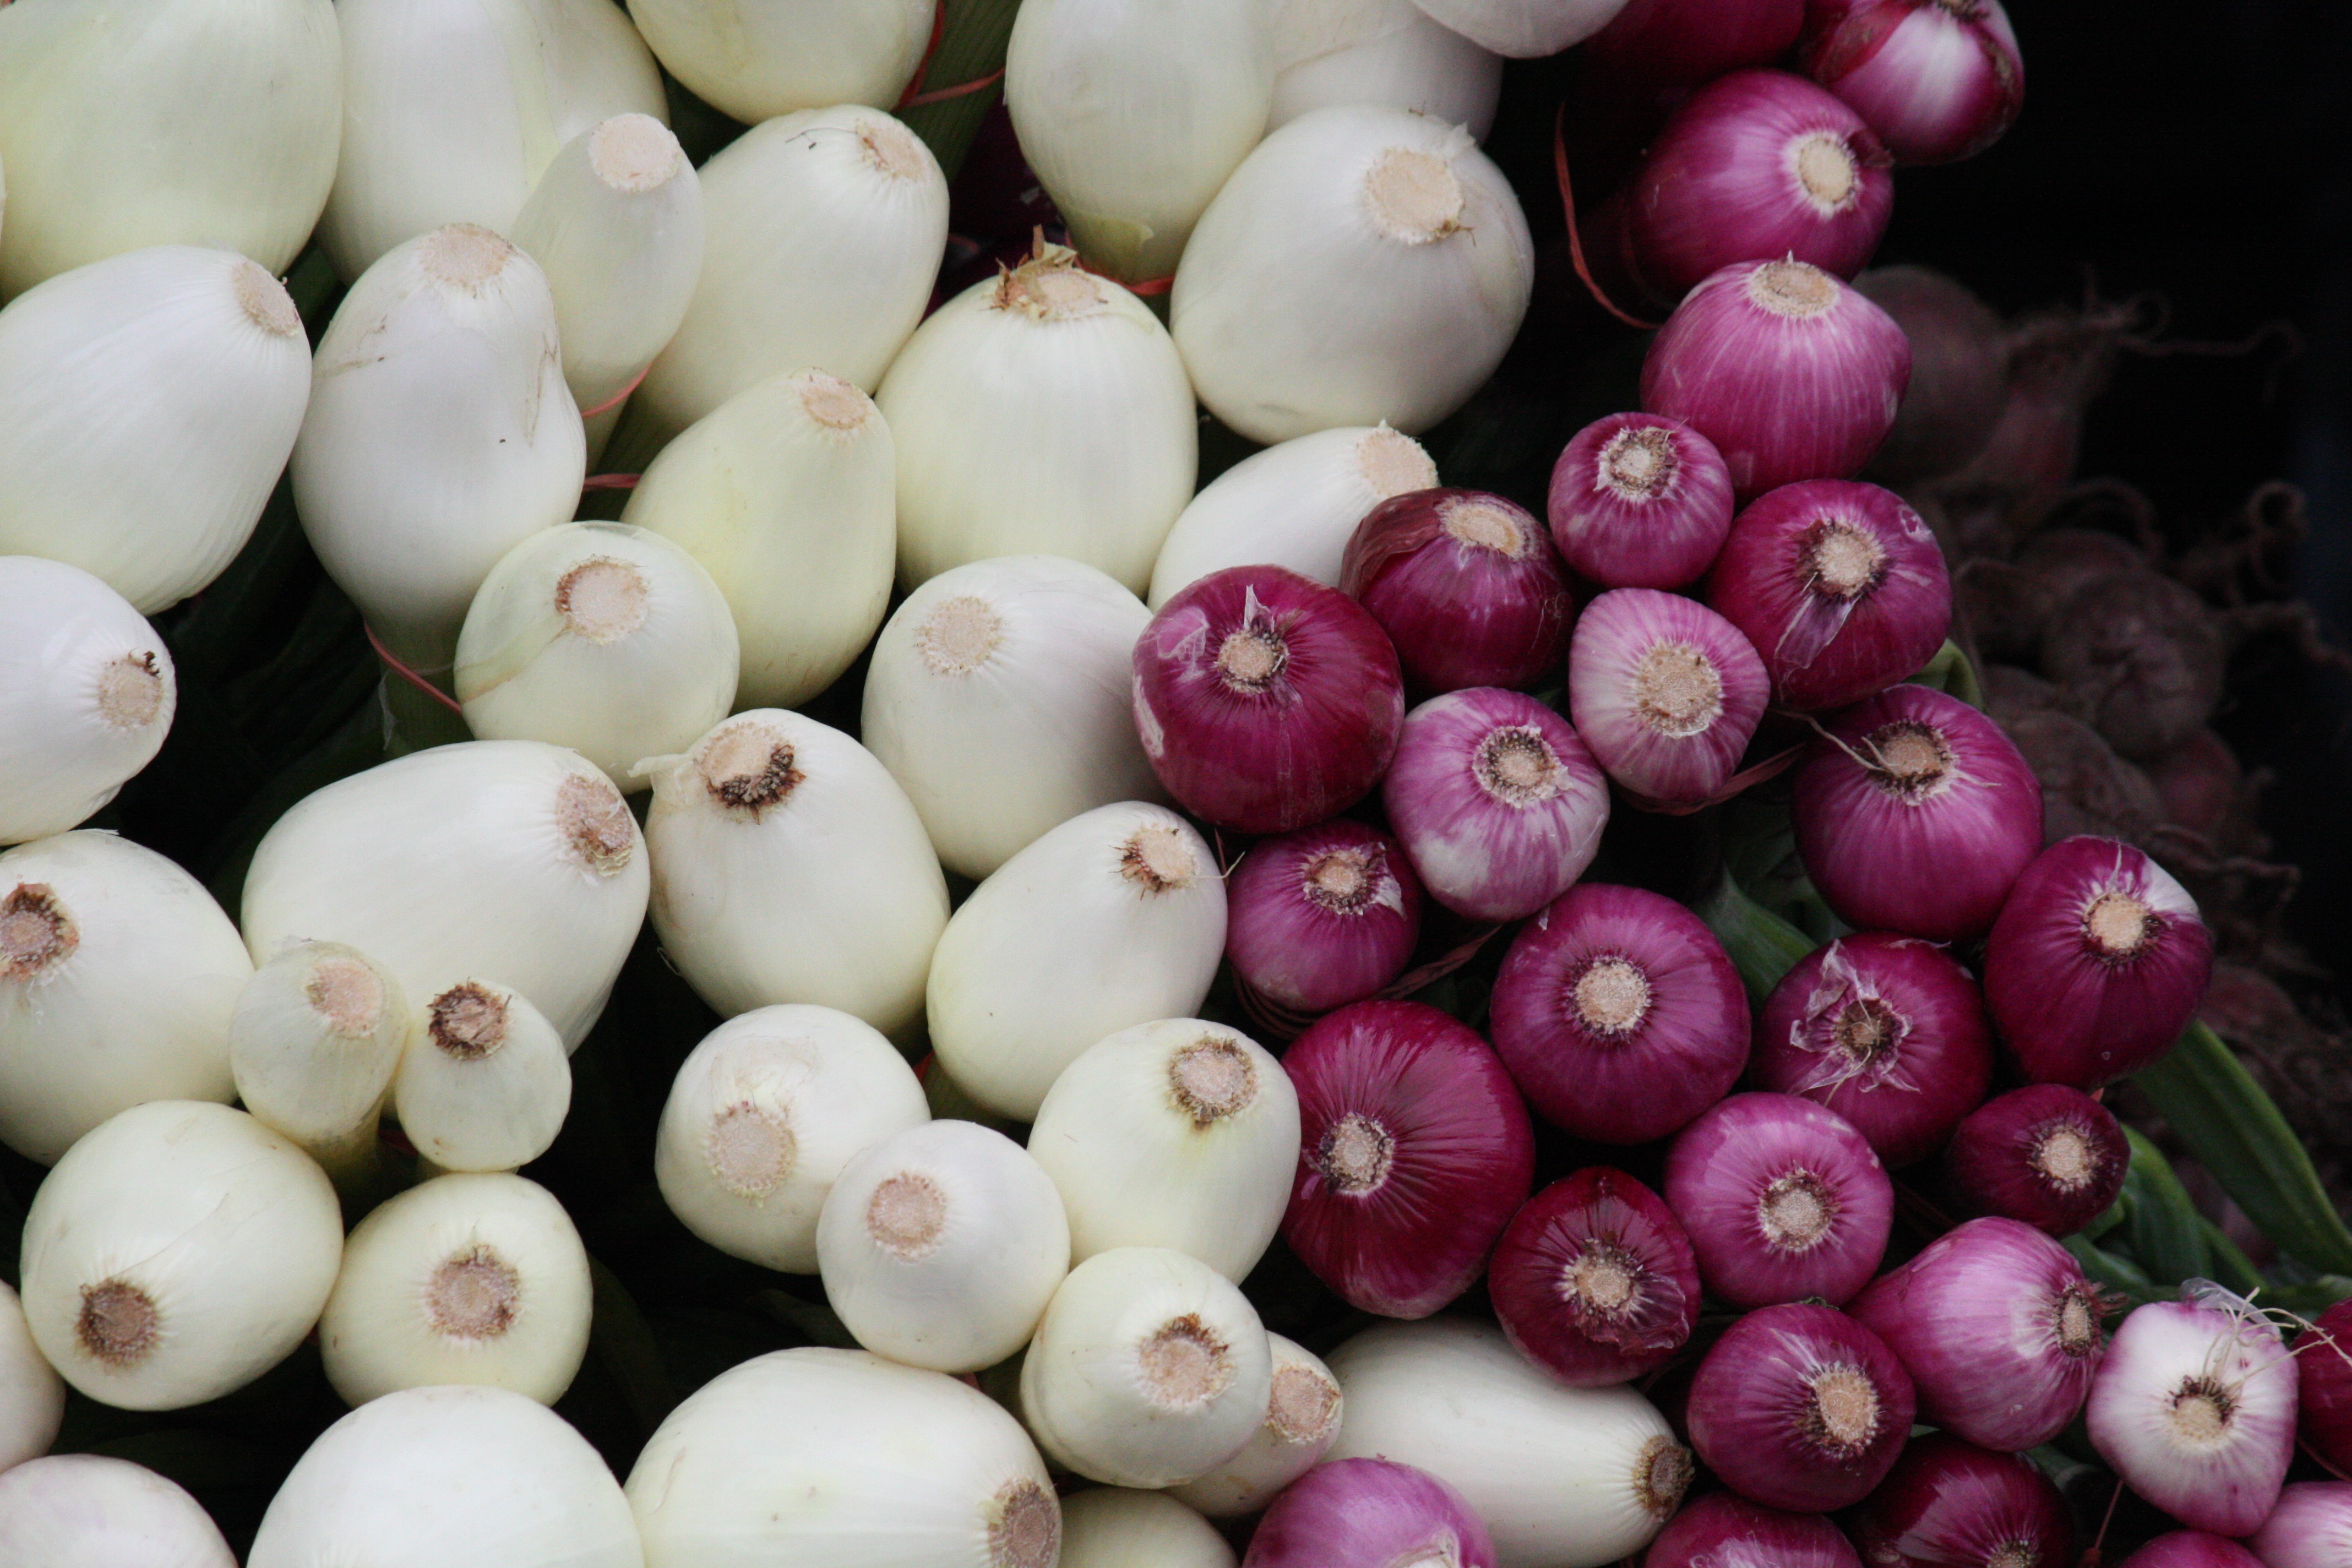
plant, bunch, white, fruit, stem, leaf, flower, food, spring, green, cooking, ingredient, herb, produce, vegetable, color, healthy, flora, onion, freshness, root, eating, garnish, vegetarian, raw, organic, flowering plant, scallions, white onion, land plant